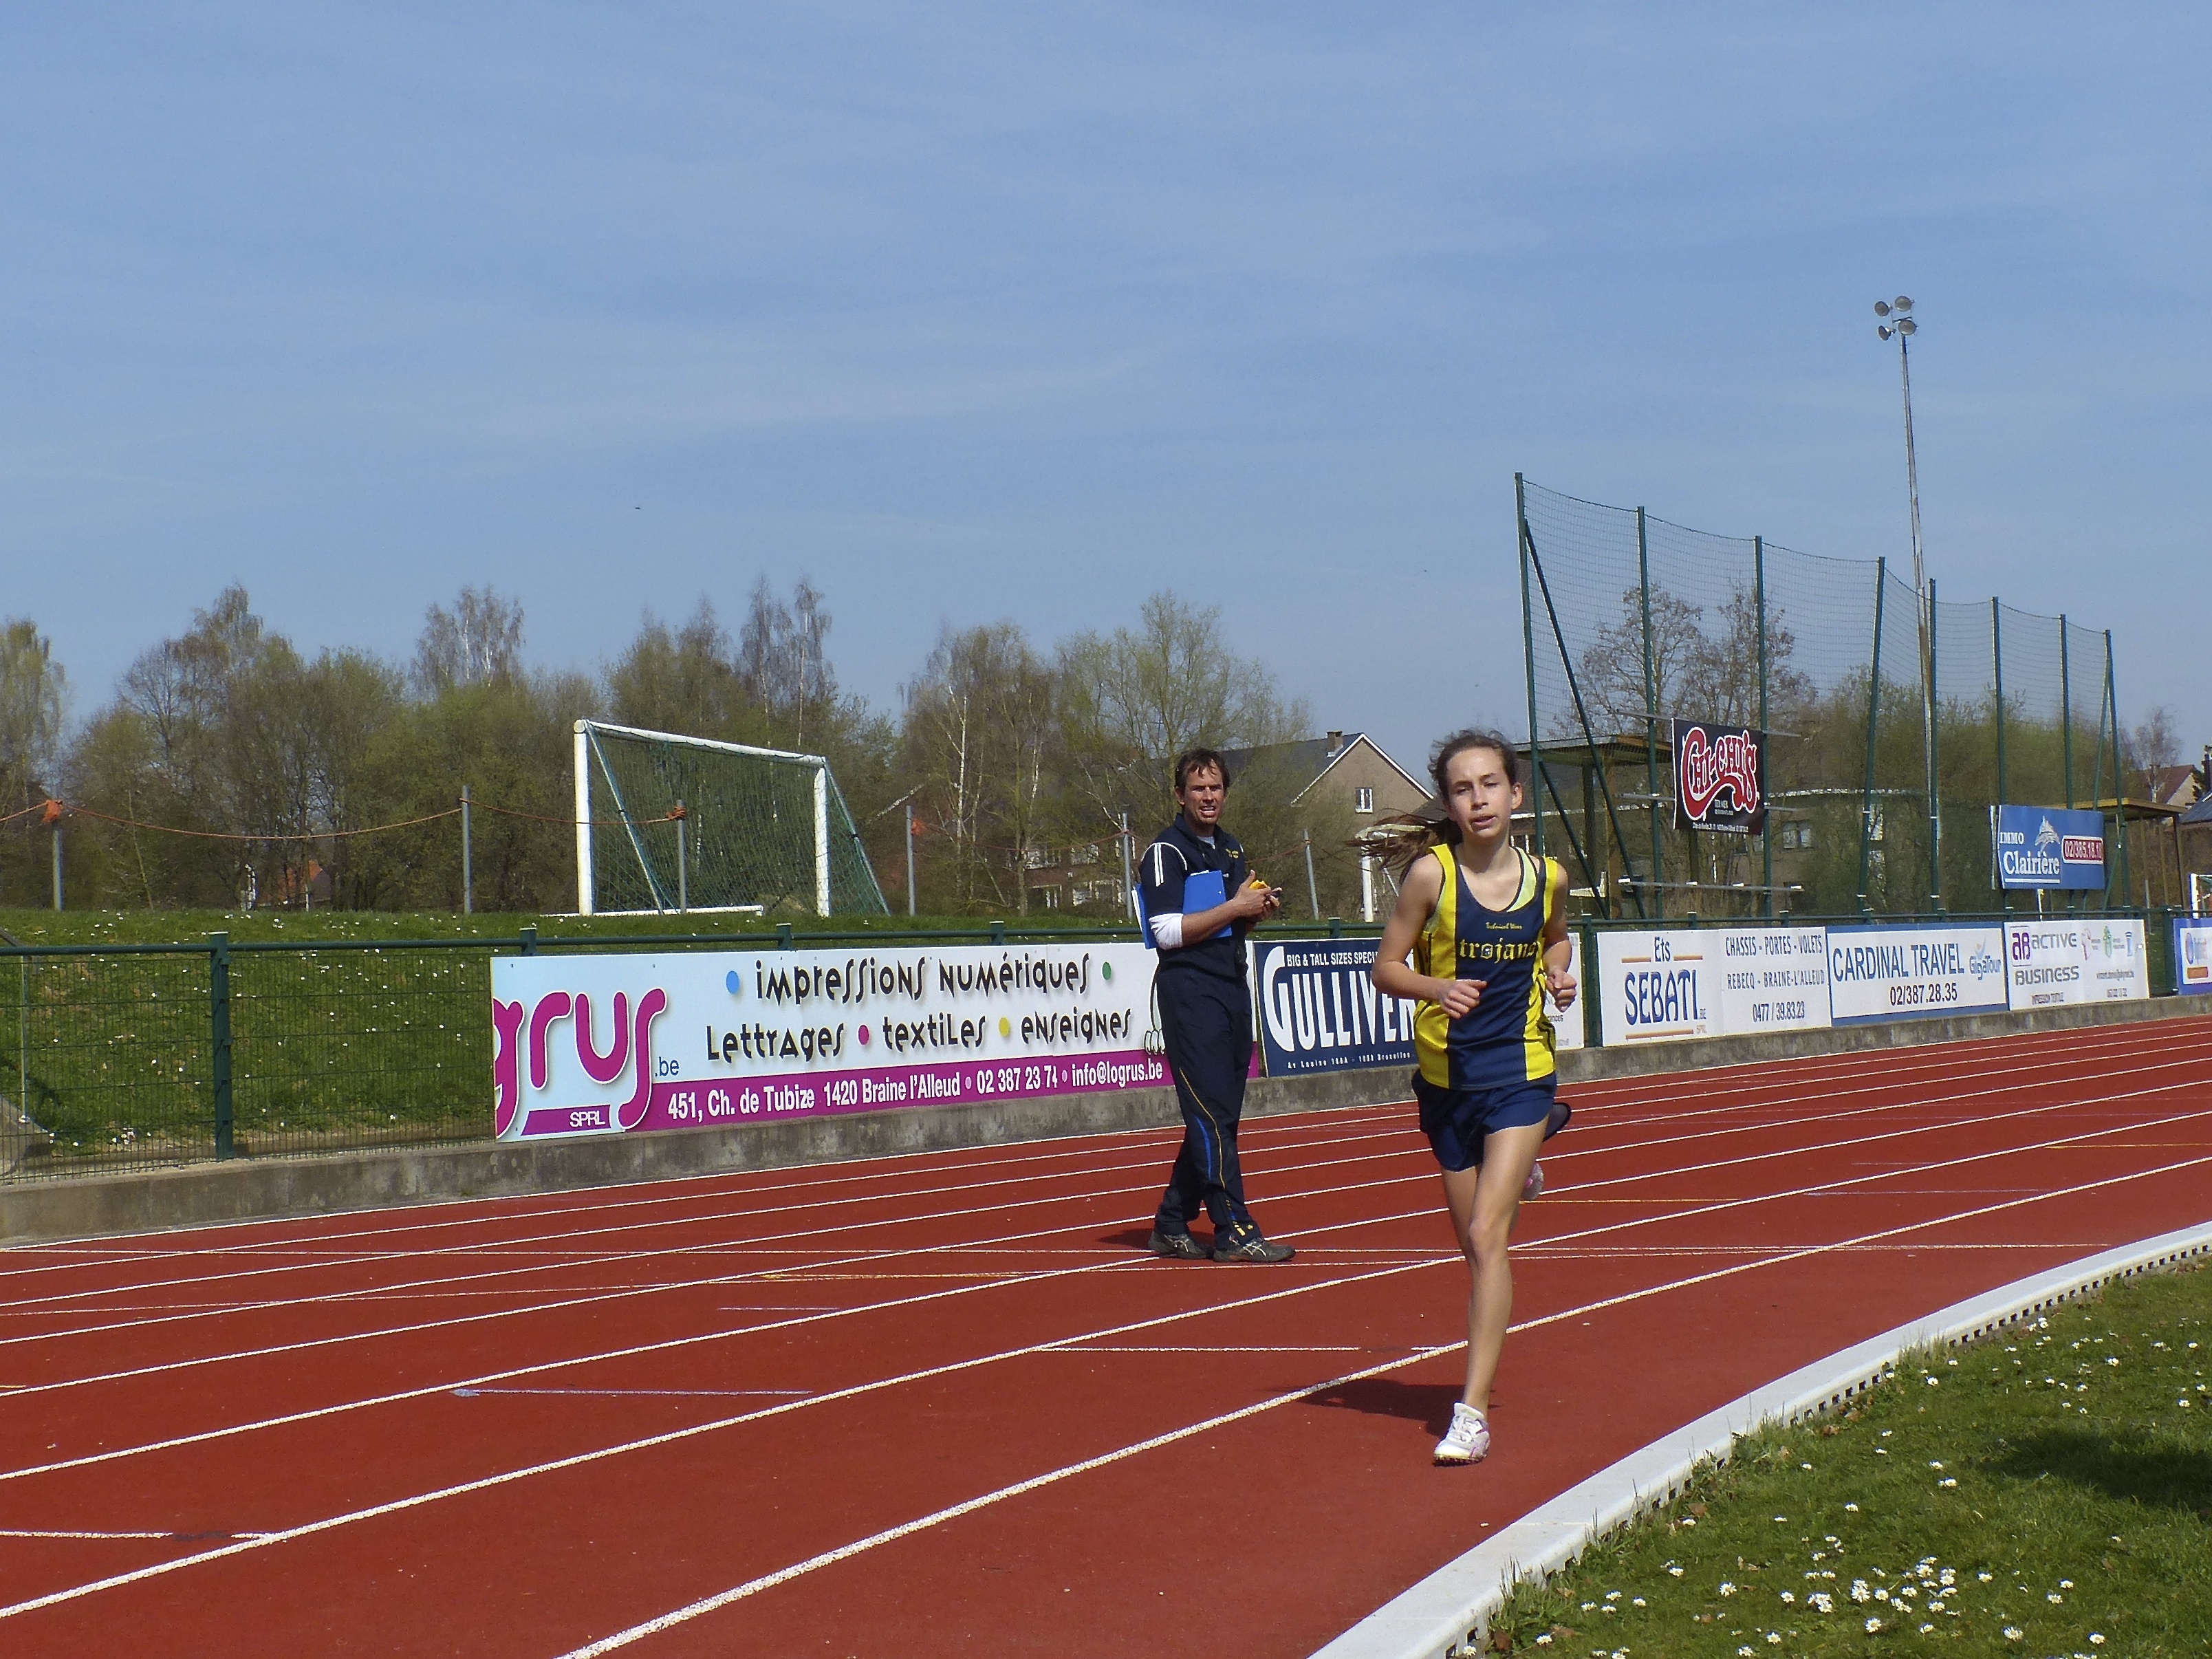
girl, track, sport, boy, running, run, jumping, runner, belgium, race, competition, team, sports, highschool, athletics, meet, waterloo, sprint, trackfield, trackandfield, track and field athletics, middle distance running, 800 metres, 4 100 metres relay